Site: brandenburg
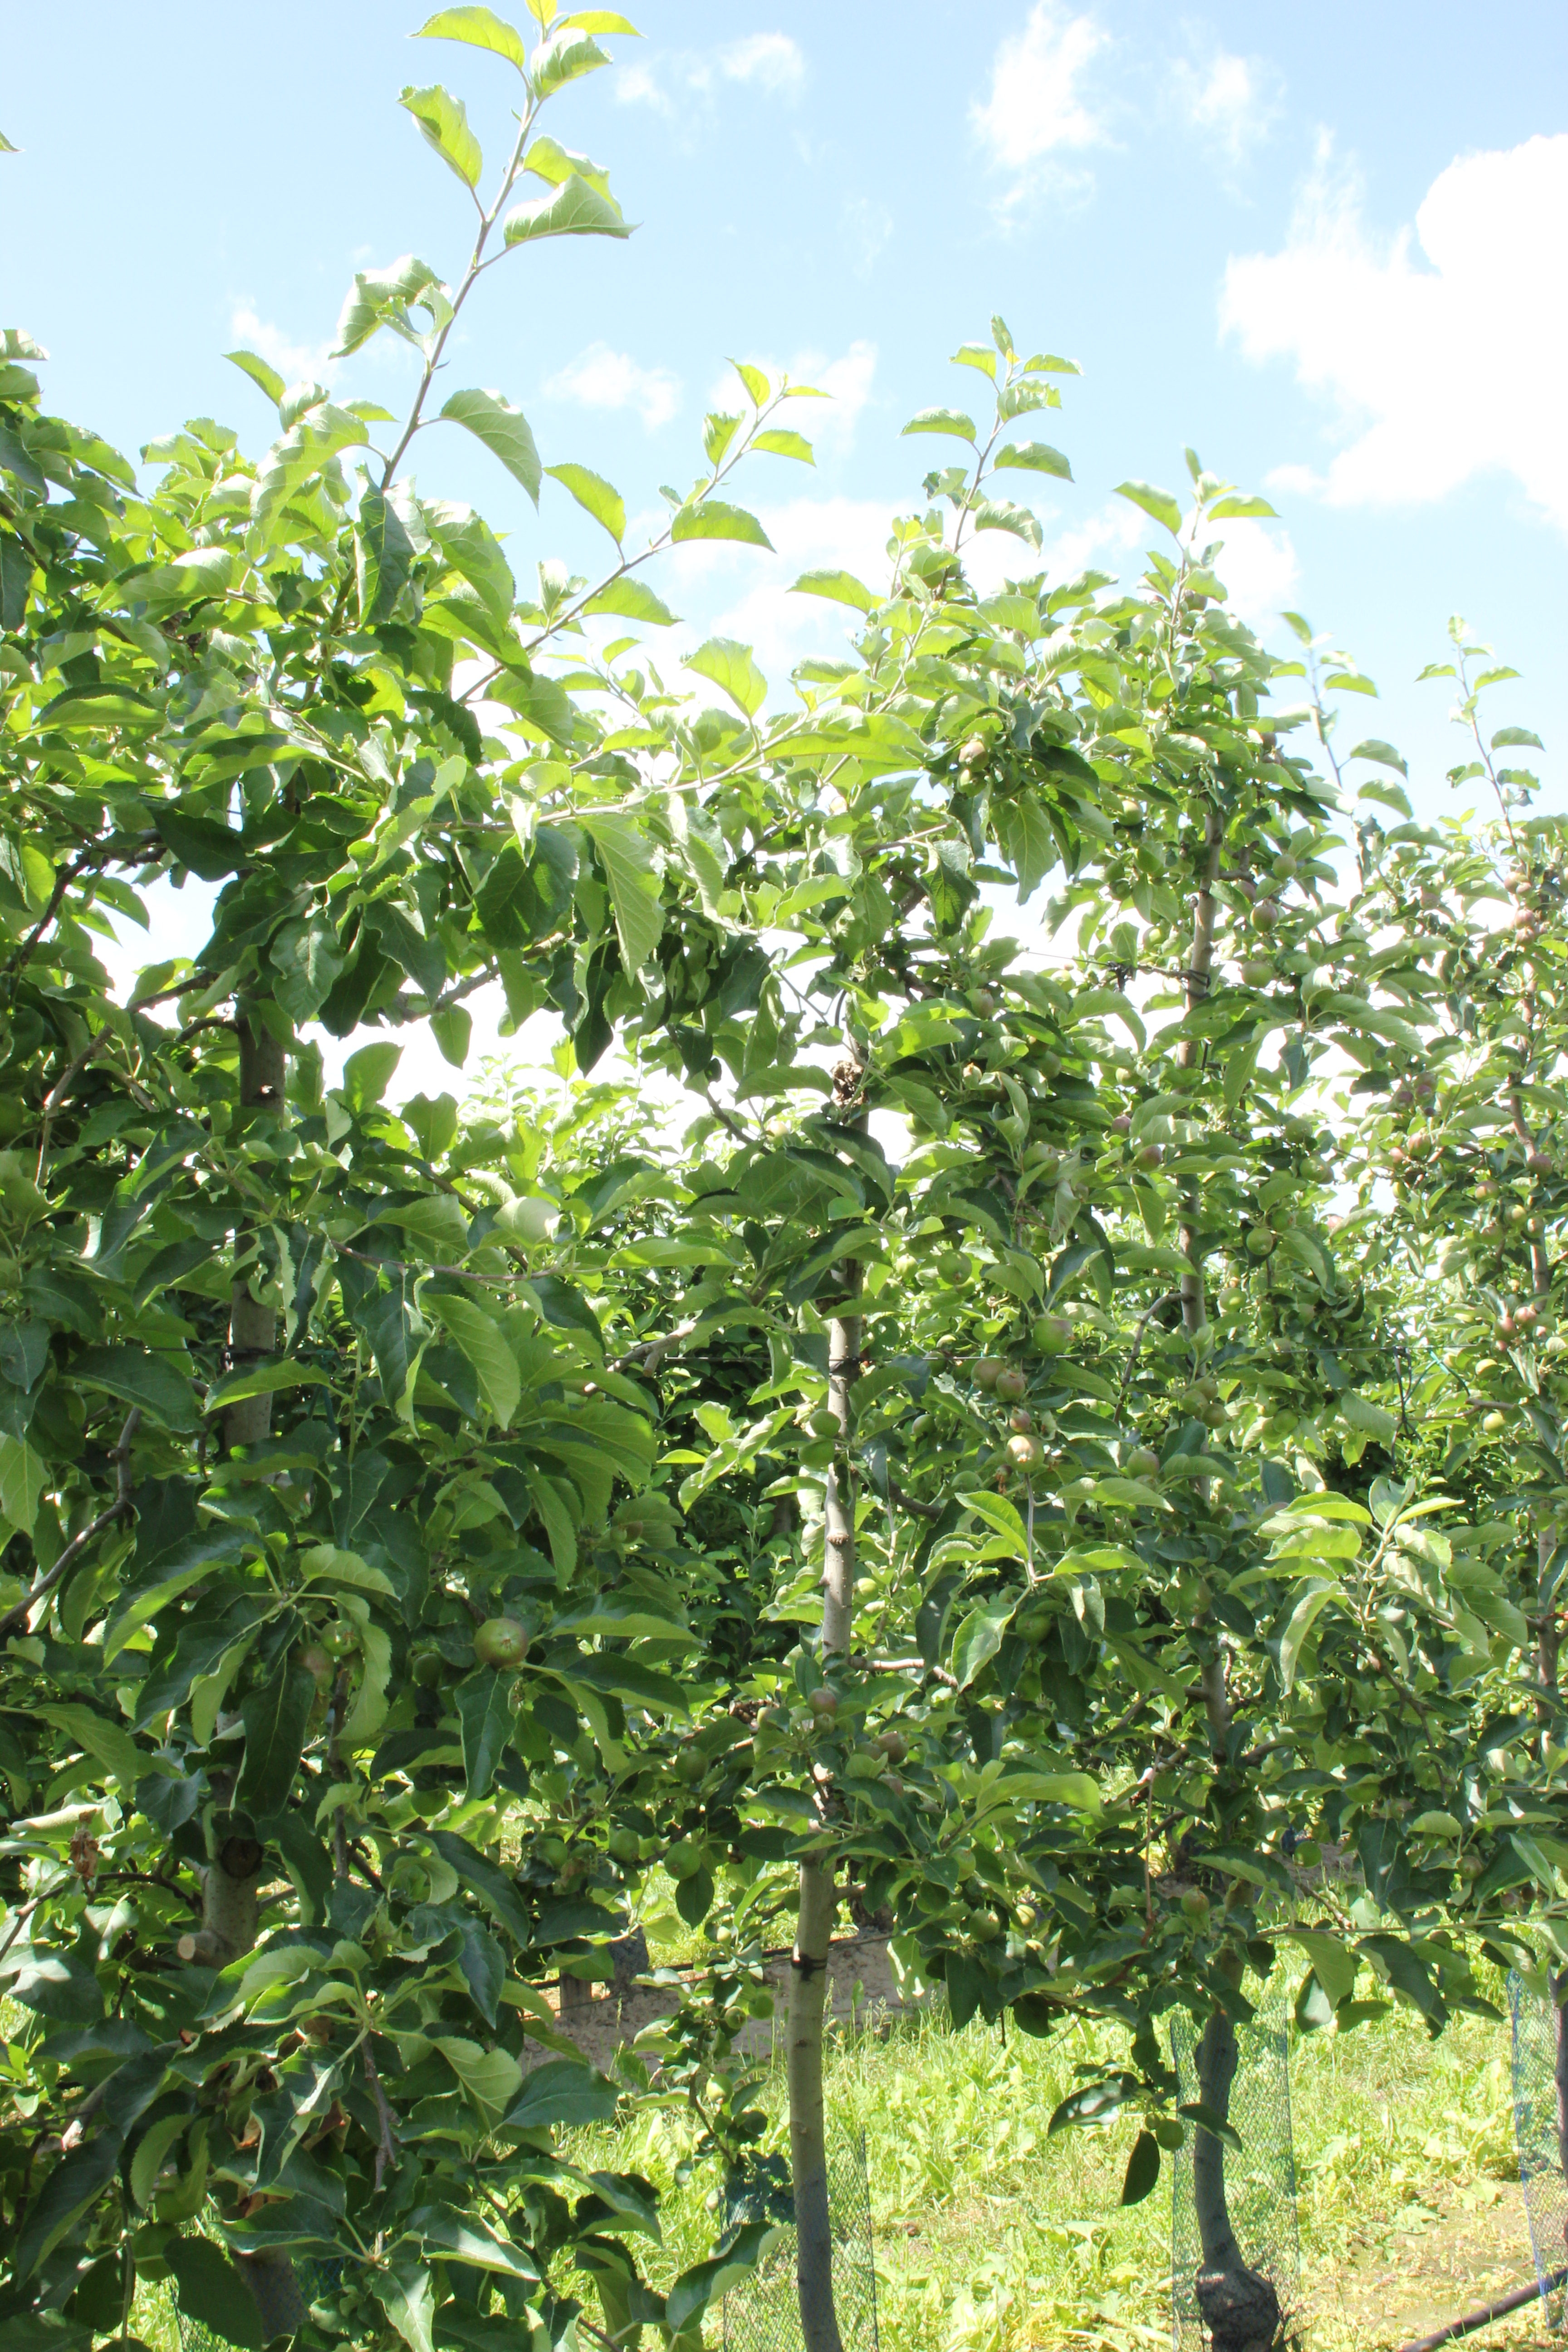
Growth stage (BBCH 73): Development of fruit